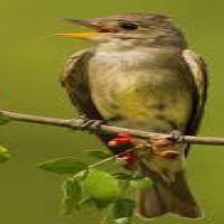
Species: GREATER PEWEE
Scientific name: CONTOPUS PERTINAX